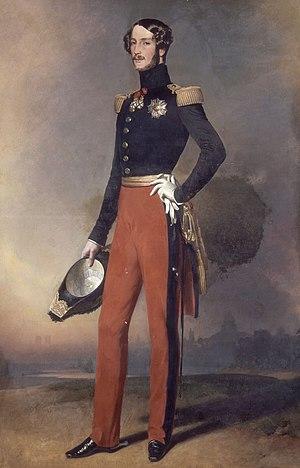
Ferdinand Philippe, Duke of Orléans, in front of a panorama of Paris
Cet article est une liste des peintures de Franz Xaver Winterhalter. Winterhalter était un artiste allemand célèbre au XIXe siècle pour ses portraits de la royauté européenne. Ses œuvres font partie des collections des plus grands musées d'Europe et des États-Unis. Ses peintures véhiculent une atmosphère d'intimité, révélant une compréhension de l'esprit de la noblesse de l'époque, de son hédonisme, de son luxe et aussi de sa joie.